Roman Pontifical

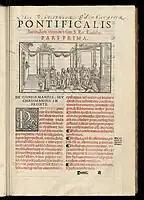

Under Clement VIII, a standard version was published for the use of the entire Roman Rite, under the title "Pontificale Romanum." It was reprinted by authority with many variations many times, and its last typical edition following this form is from 1962. In 1968, it was recast and restructured according to the decisions of the Second Vatican Council. In December 2021, six months after the promulgation of the motu propio, Traditionis custodes, which put restrictions on the use of the Missal of 1962, Arthur Roche, Prefect of the Congregation for Divine Worship and the Discipline of the Sacraments, stated that Bishops did not have permission to authorize the use of the "Pontificale Romanum" that was issued in 1962 and that this edition was no longer in use. On February 11, 2022, however, Pope Francis clarified in a Latin statement that the Priestly Fraternity of St. Peter, and bishops who work with their priests and apostolates, may continue to utilize the former liturgical books ("namely the Missal, the Ritual, the Pontifical and the Roman Breviary, in force in the year 1962"), and other former Ecclesia Dei communities have taken this to mean that the same applies to them.